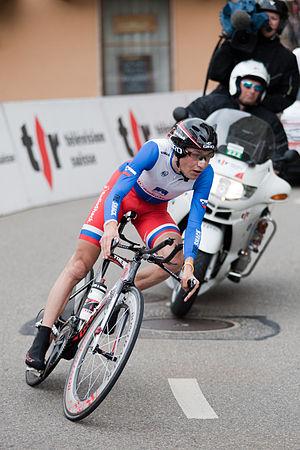
Janez Brajkovic pendant la 3e étape du Tour de Romandie 2010.
La 62ᵉ édition du Critérium du Dauphiné a lieu du 6 au 13 juin 2010. Il s'agit de la 15ᵉ épreuve du Calendrier mondial UCI 2010.
Les championnats de Slovénie de cyclisme sur route sont organisés tous les ans.